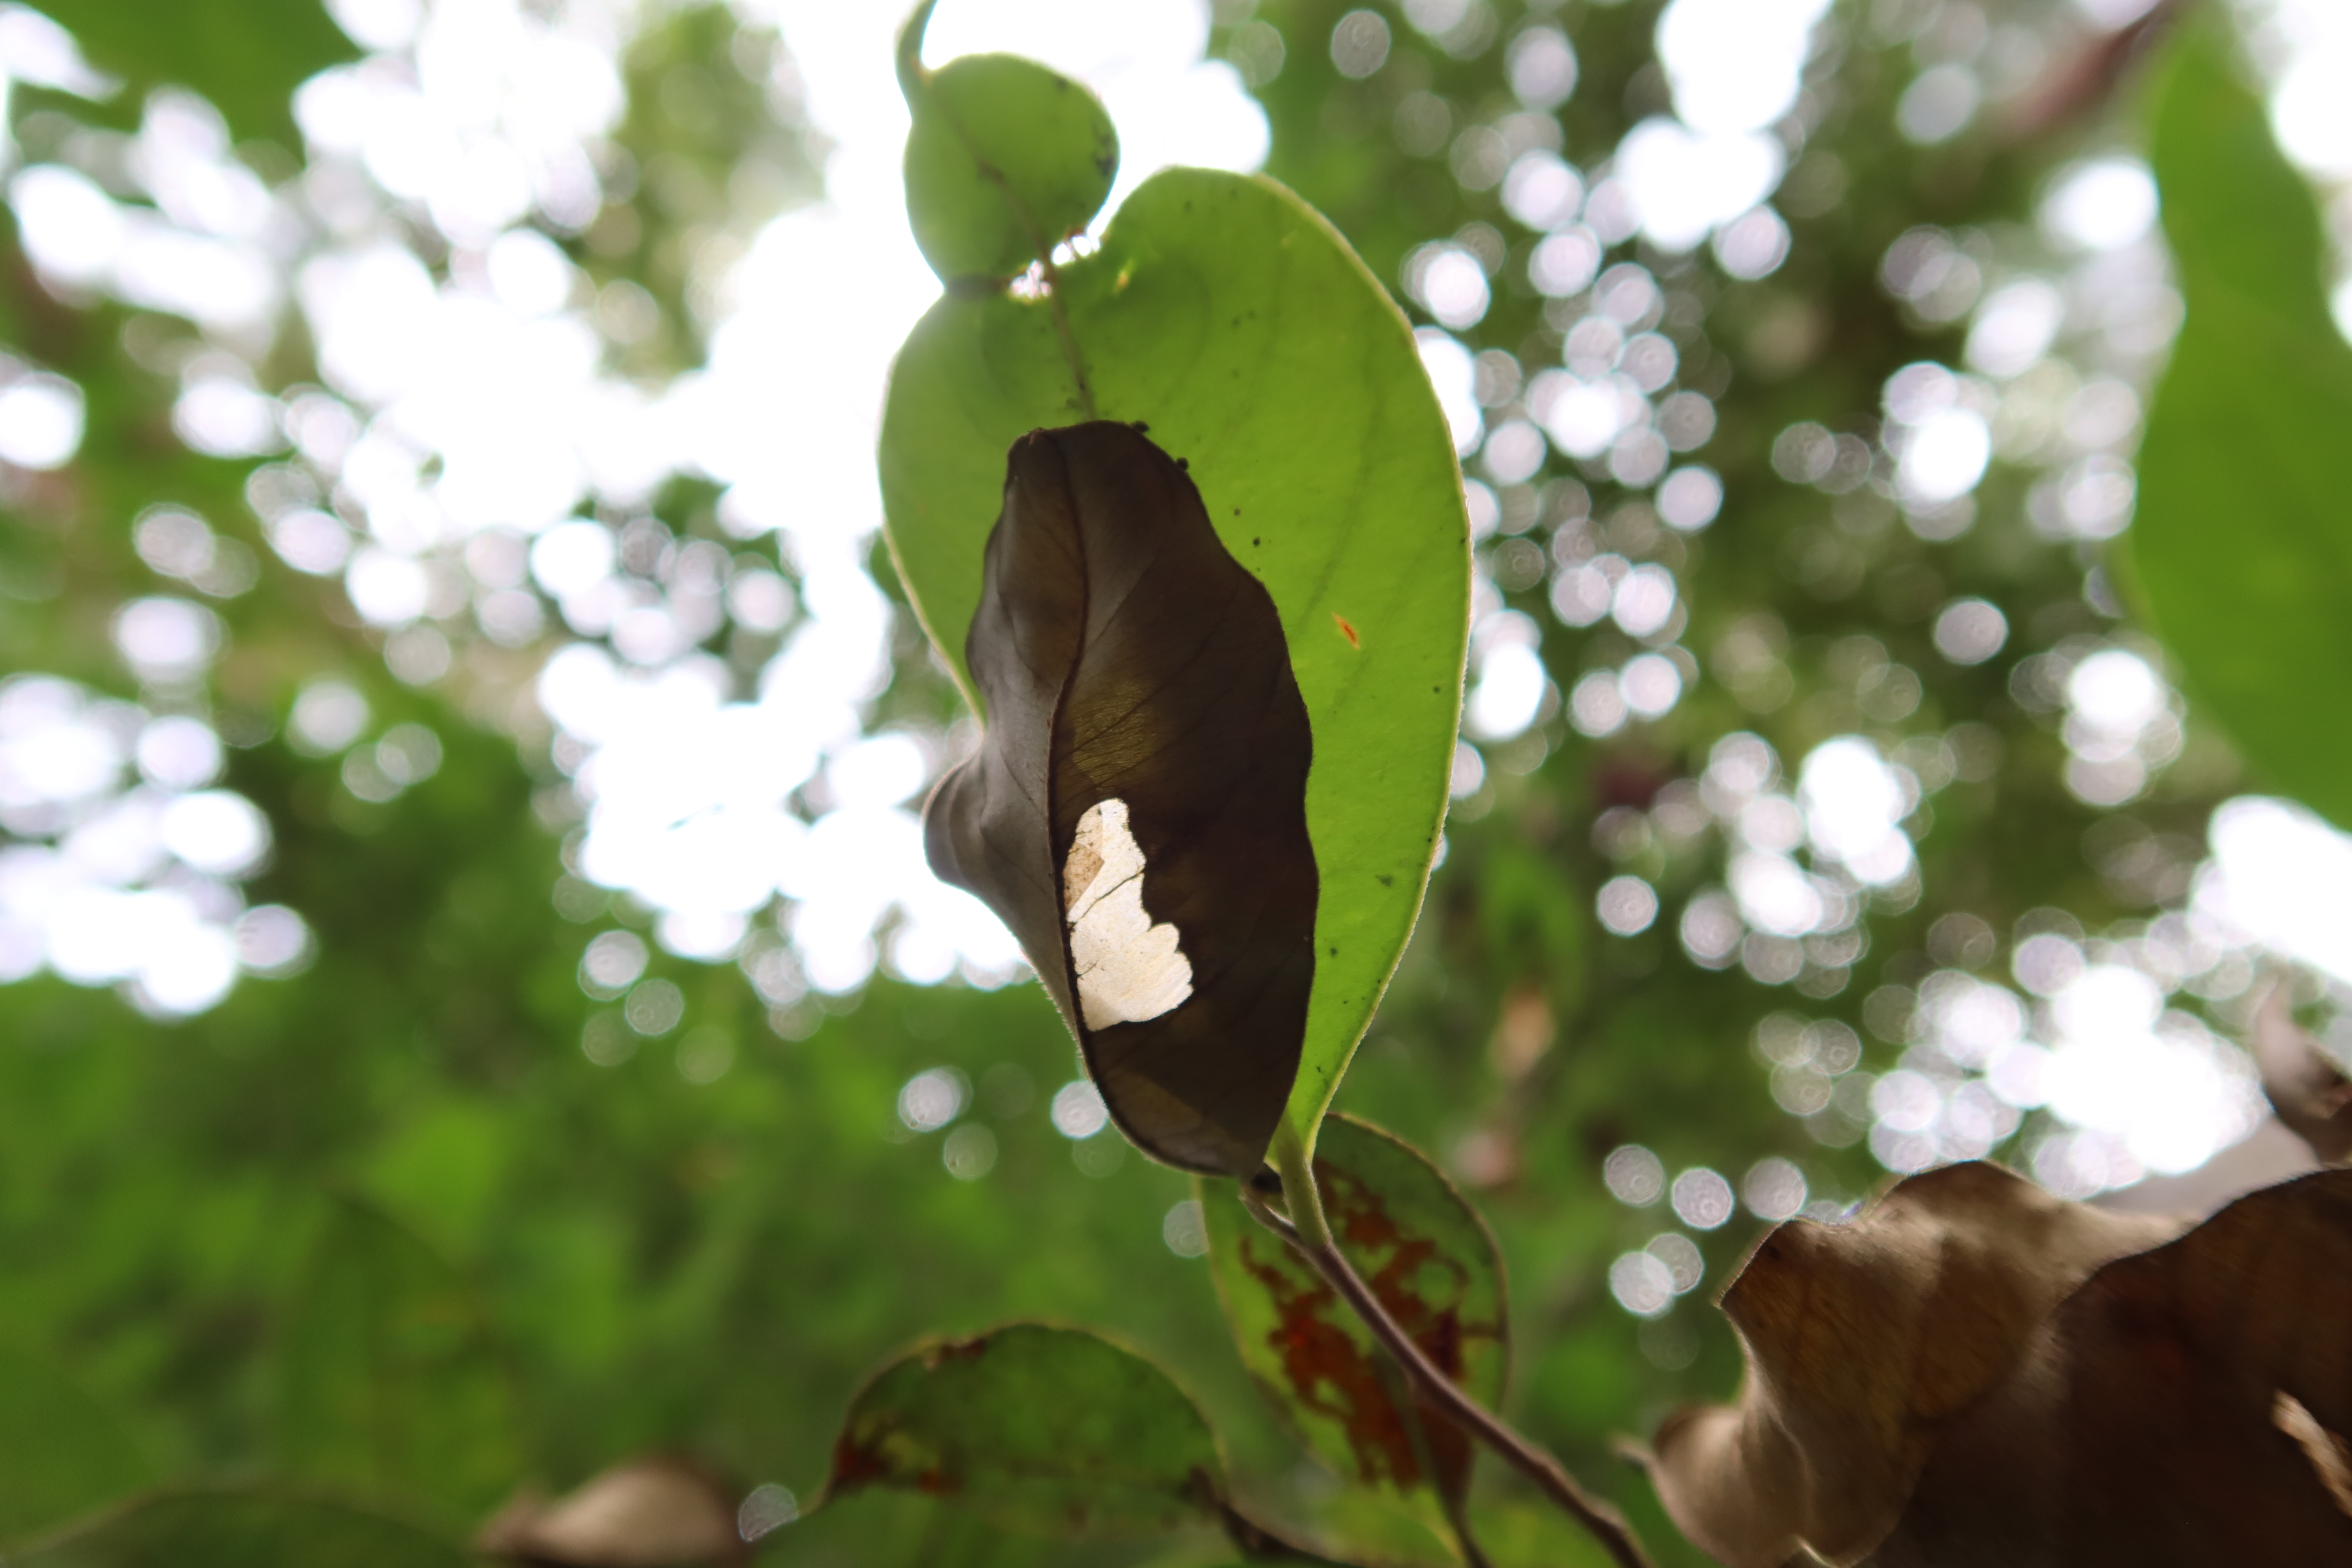
Label: Translucent lesion